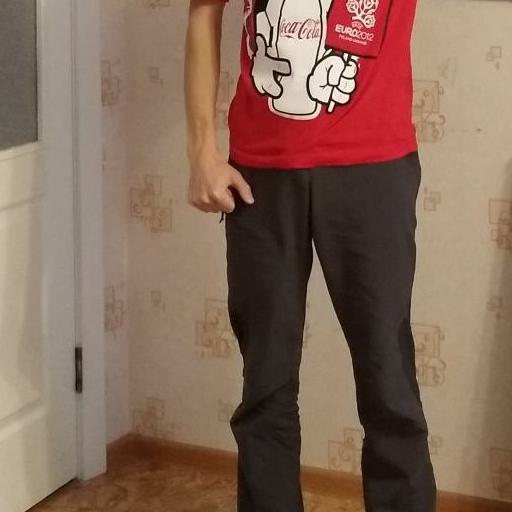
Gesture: no_gesture